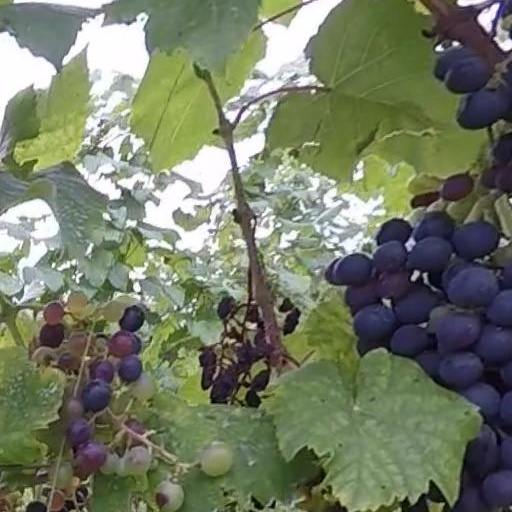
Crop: grape